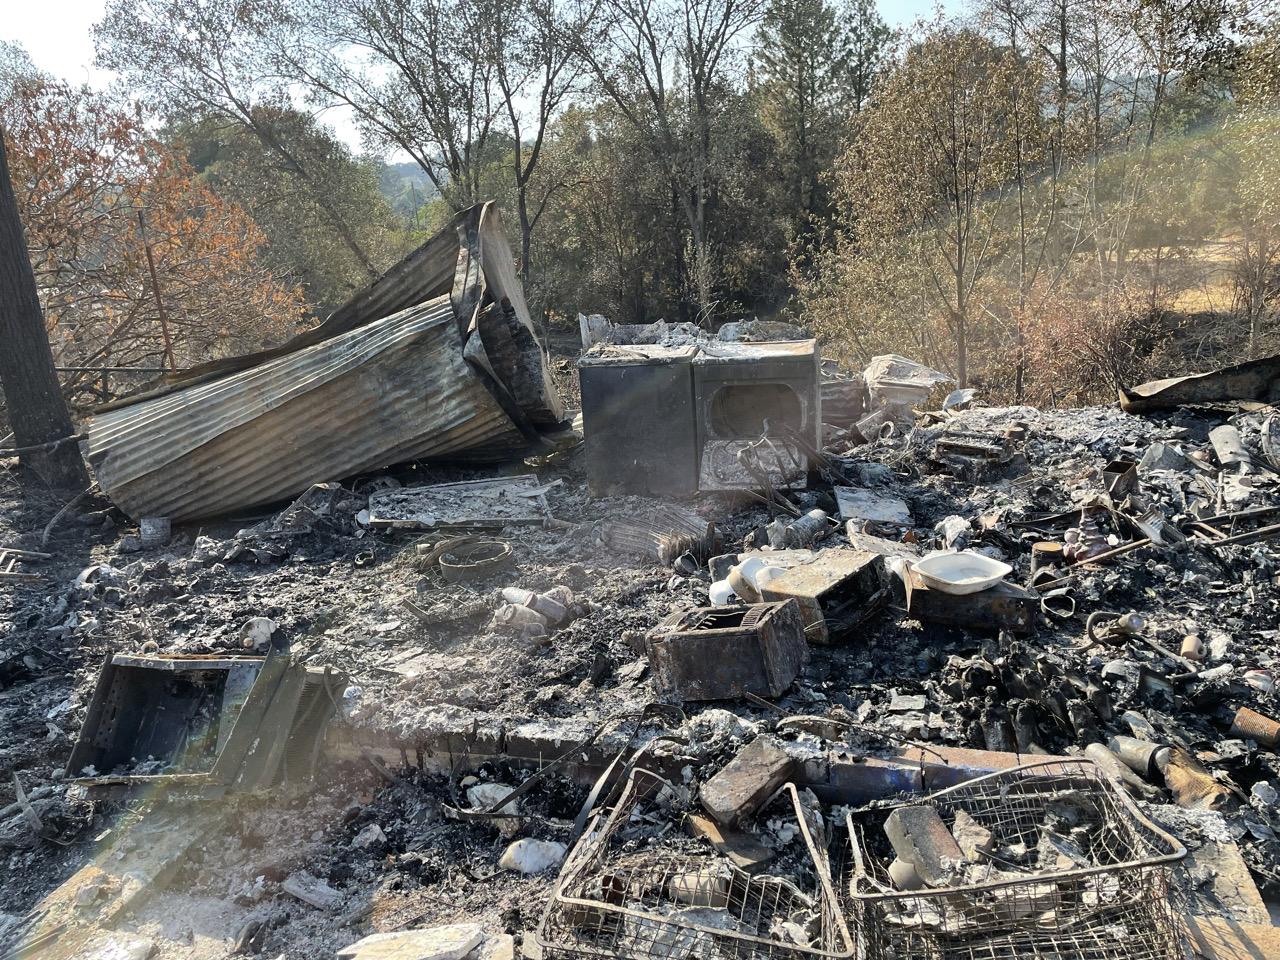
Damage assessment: destroyed